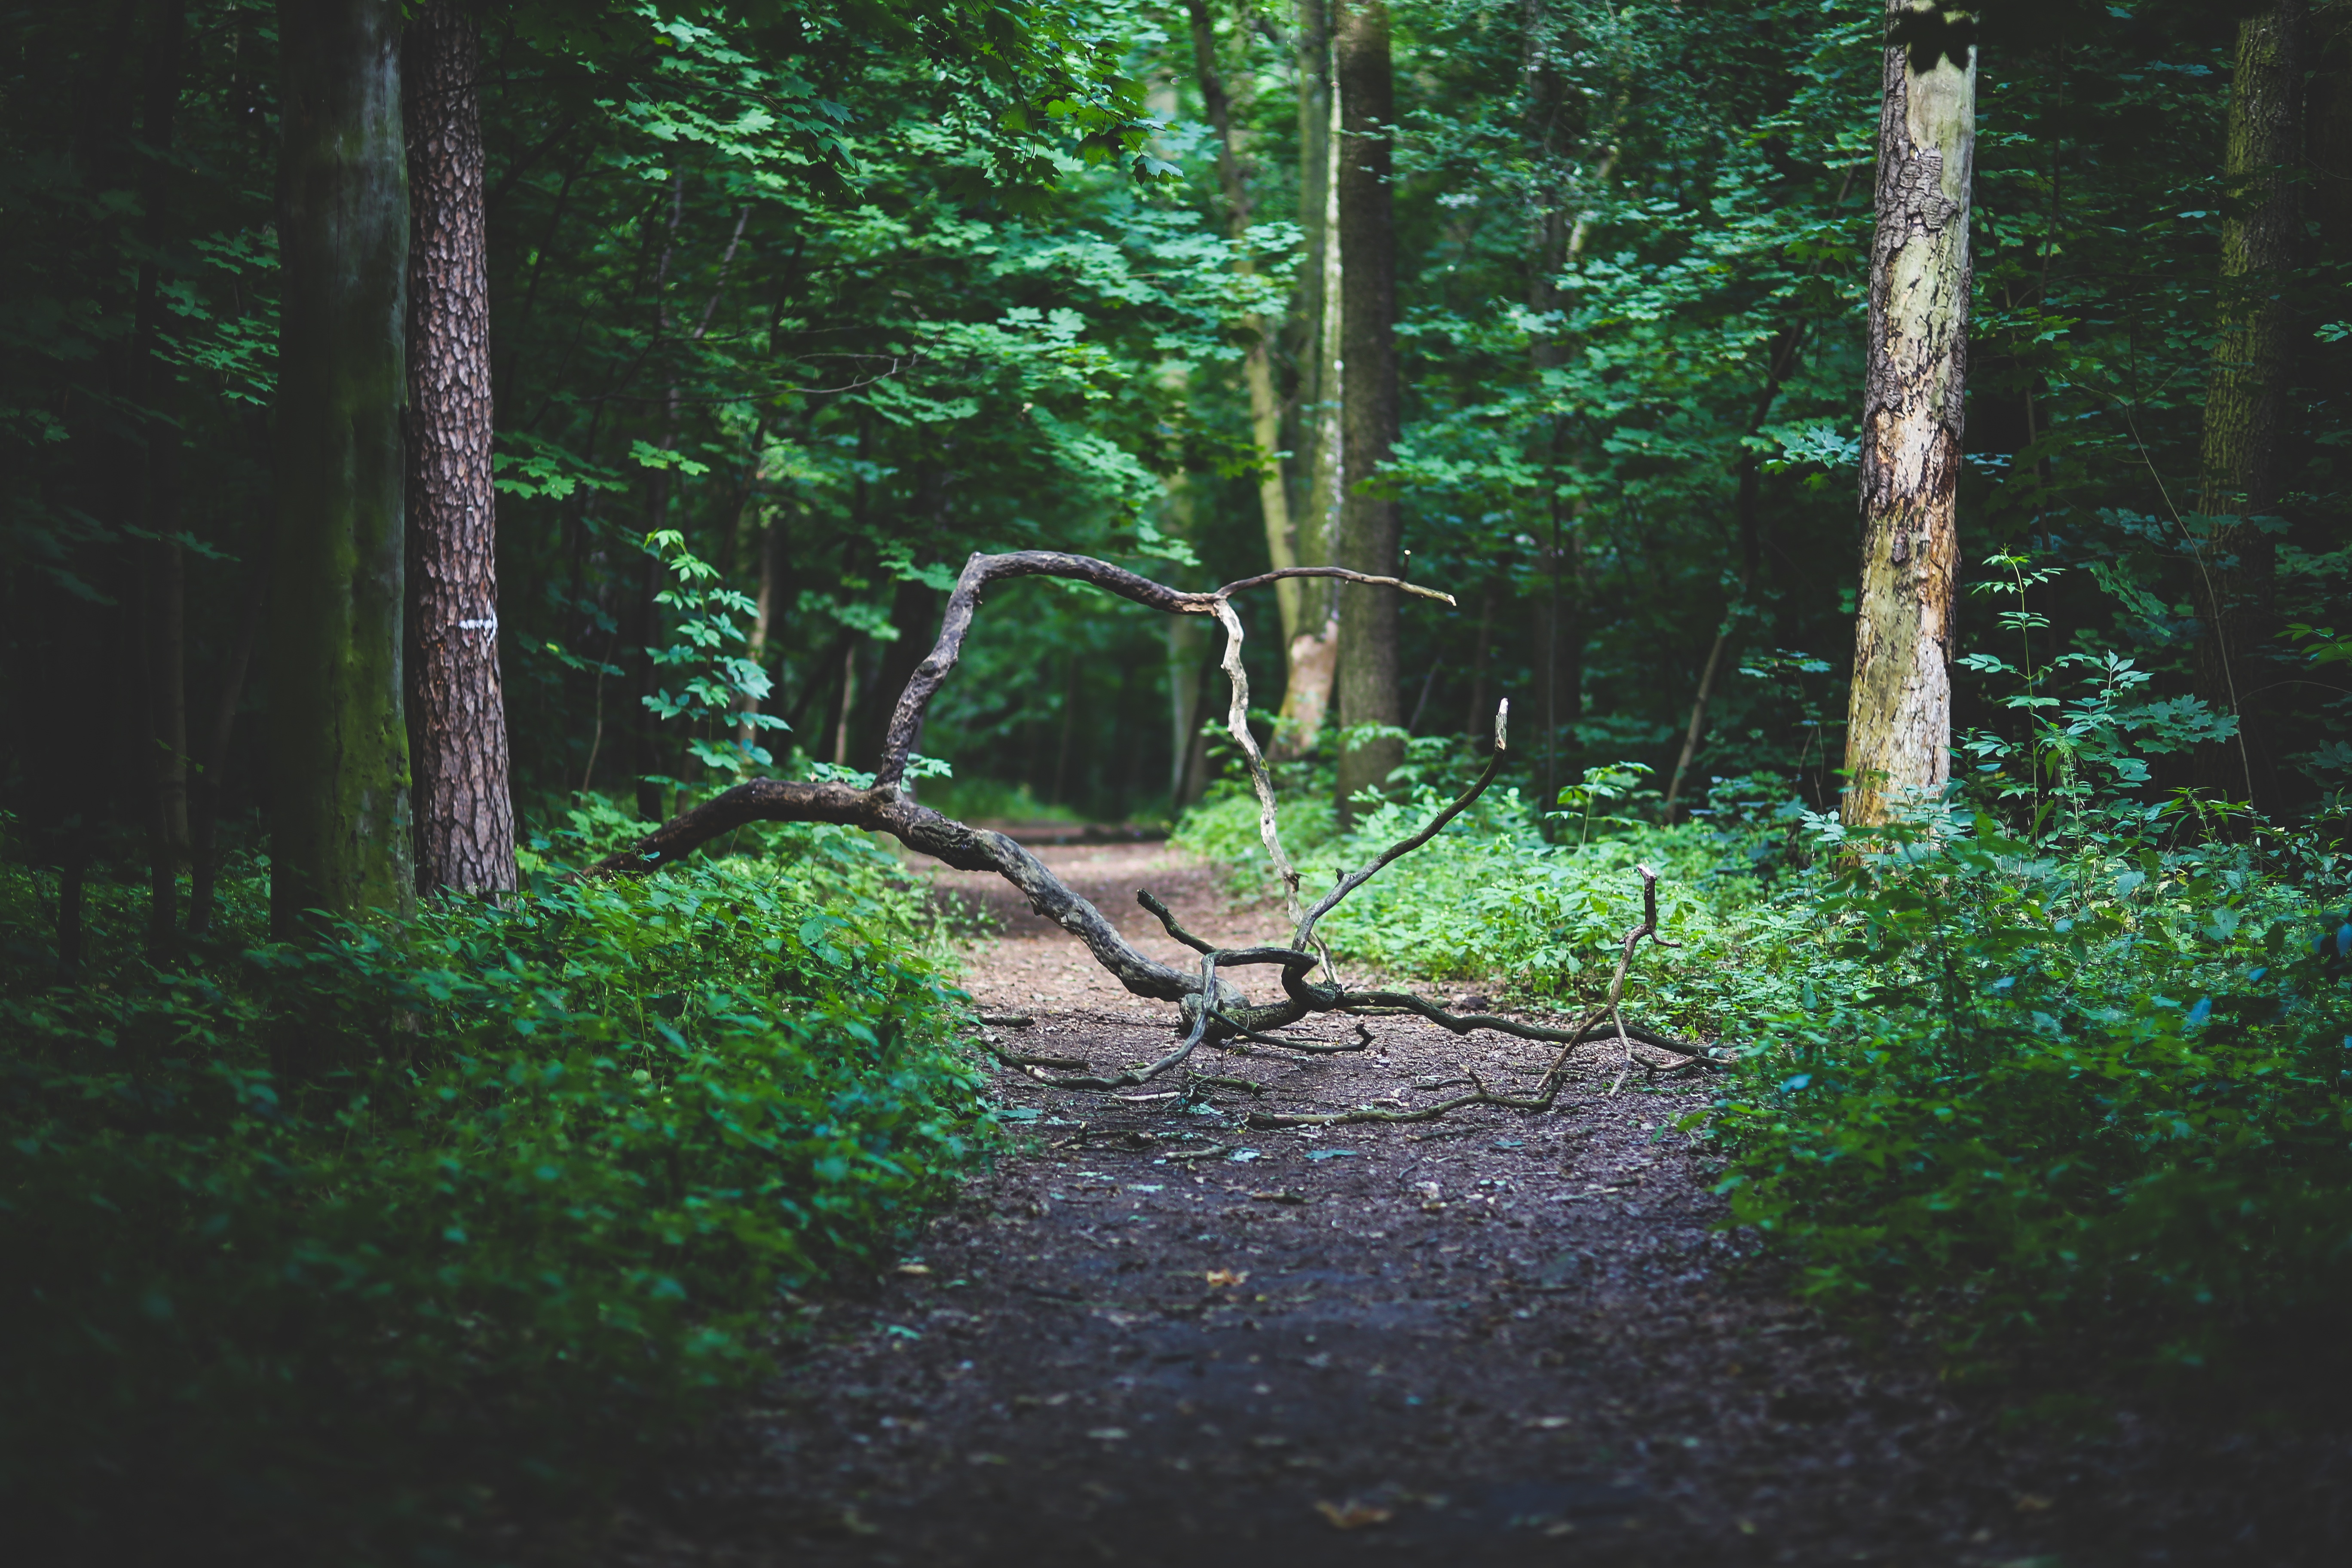
tree, nature, forest, path, wilderness, branch, wood, trail, leaf, green, jungle, leaves, woods, rainforest, way, woodland, habitat, ecosystem, old growth forest, natural environment, woody plant